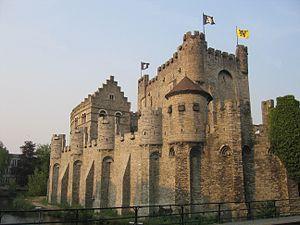
Philippe Iᵉʳ de Flandre, dit Philippe d'Alsace, né en 1143, et mort à Saint-Jean d'Acre le 1ᵉʳ juin 1191, est un aristocrate et noble français.